7 July 2005 London bombings

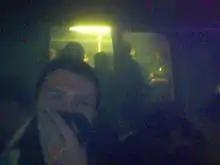
Passengers awaiting evacuation from a bombed train between King's Cross and Russell Square

The effects of the explosions varied due to the differing characteristics of the tunnels in which each occurred: